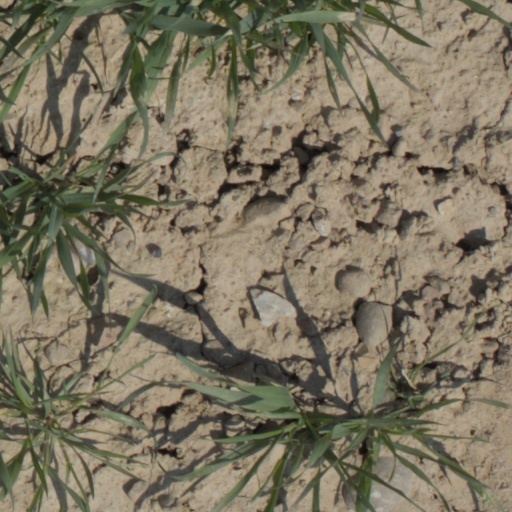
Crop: wheat